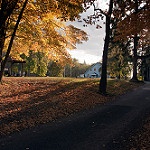
Label: forest